Kantai Collection

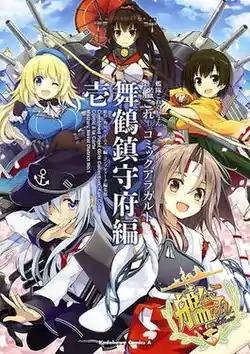
Cover art of the first volume of "Maizuru Naval District Compilation", featuring (clockwise from top-left) Atago, Yamato, Hiryū, Zuihō, and Hibiki

A bi-monthly online web manga by Ryōta Momoi began serialization from April 23, 2013, in the "Famitsu Comic Clear". The manga follows a 4koma format, and features a storyline with the fleet girls enrolled in schools, where senior girls teach battle techniques to their juniors. It has been updated weekly since October 2013. Ryōta Momoi's 4koma manga will be released in print book format under the title beginning from December 14, 2013.